Frank Leaman Baylies

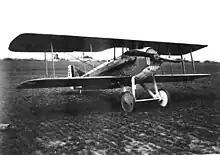
Baylies flew a SPAD S.XIII such as this for Escadrille 3.

Then came a spectacular performance on 9 May. It was sparked by a disagreement between René Fonck on one hand, and Baylies and his friend Edwin C. Parsons on the other. Although Fonck's three dozen victories spoke for themselves, the American duo believed that his attitudes in his actual speech was atrocious. Perturbed by Fonck's highhanded lectures on aerial success, the two Americans bet Fonck a bottle of champagne that one of them would shoot down an enemy plane before Fonck. Baylies took off despite hazy weather and shot down a Halberstadt CL.II. Back at the airfield, rather than pay off the bet, a sulky Fonck badgered the Americans to change the terms of the bet to whoever shot down the most Germans that day would win. Lingering fog kept Fonck grounded most of the day. It was well into the afternoon before it cleared enough for him to take off at 1500 hours. Between 1600 and 1605 hours, he shot down three enemy two-seater reconnaissance planes. A couple of hours later, he repeated the feat. Understanding the importance of reconnaissance planes, with their potential to direct intensive artillery fire onto French troops, Fonck concentrated his attentions upon them; six shot down within a three-hour span proved it.